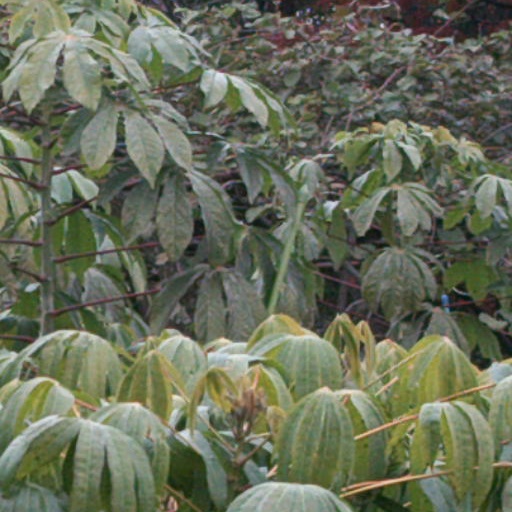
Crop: cassava